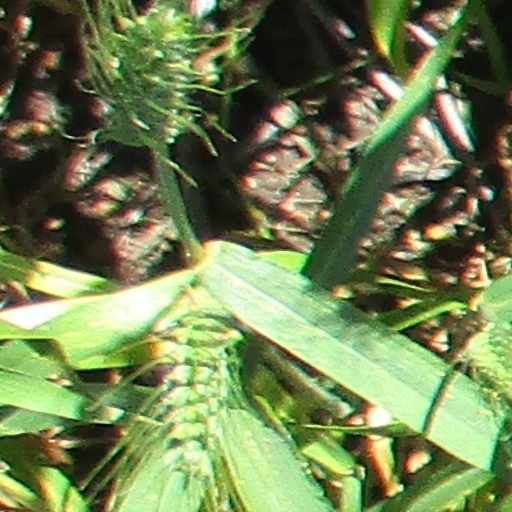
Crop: wheat